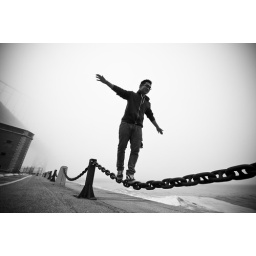
Brent was walkin on the chain fence in SF right below the golden gate bridge